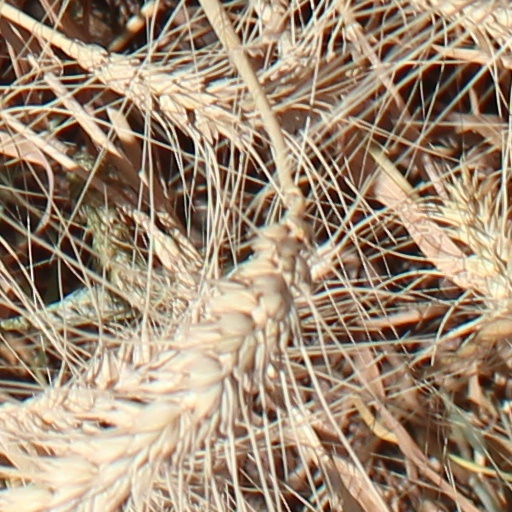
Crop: wheat